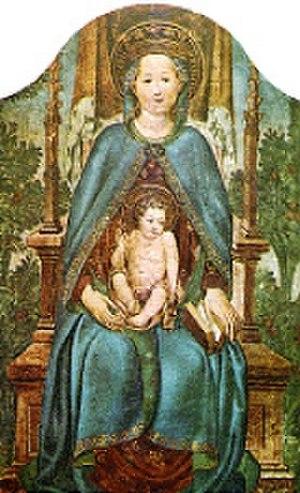
Gregorio Zavattari est un peintre italien né en Lombardie, qui fut actif au XVᵉ siècle.